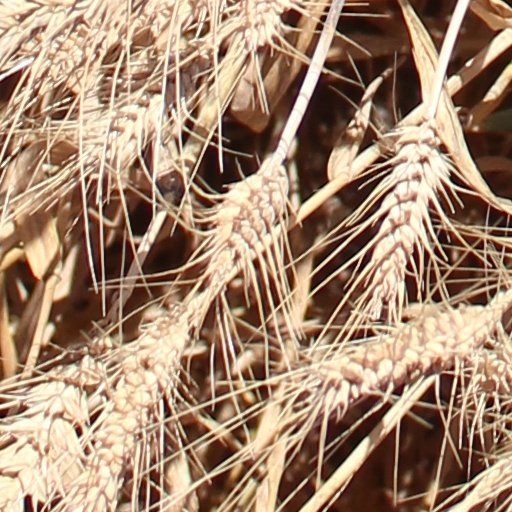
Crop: wheat